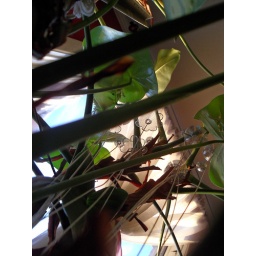
Bug's eye view in a house plant